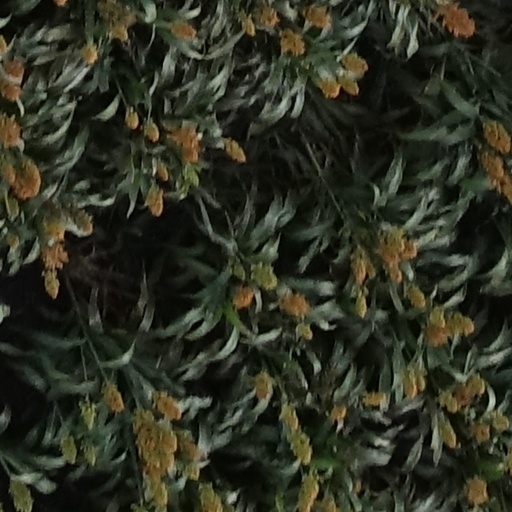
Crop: sorghum